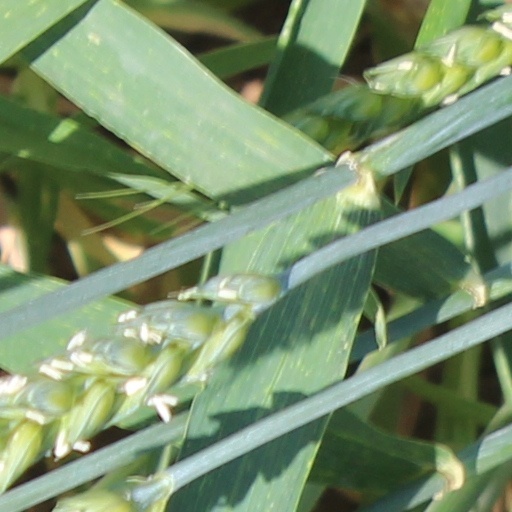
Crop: wheat